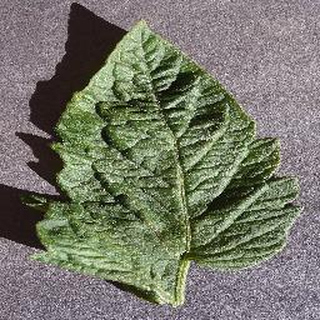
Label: healthy_tomato